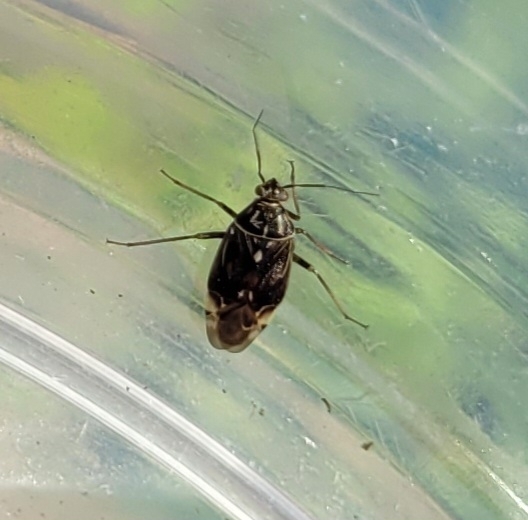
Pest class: lygus_bug